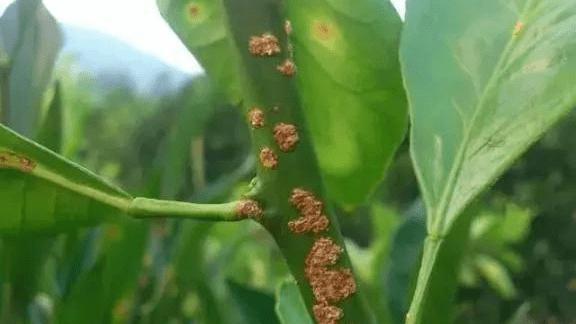
Plant: Citrus
Disease: citrus canker